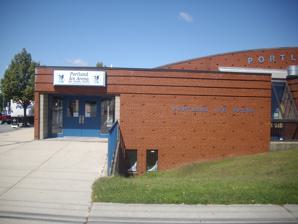
Building: William B. Troubh Ice Arena
Country: United States of America
Year built: 1984
William B. Troubh Ice Arena The main entrance to the Portland Ice Arena in 2008 Former names Portland Ice Arena Location Portland , Maine , United States Opened 1984 ( 1984 ) Website Official Web Site The William B. Troubh Ice Arena (formerly the Portland Ice Arena ) is an ice hockey arena in Portland, Maine , USA. Located on Park Avenue between Fitzpatrick Stadium and Hadlock Field , the Ice Arena has a seating capacity of 750 and is open year around. Since its opening in 1984, it has been home to Portland Pirates hockey practices as well as local amateur teams and open skating hours. The facility was funded by a 20-year bond which was repaid in 2004. During the summer of 2012, the facility closed for energy efficiency repairs, which were the first major upgrades since the building opened in 1984. The repairs were funded by a $625,000 bond passed by voters in 2011 and were estimated to save the city 67,000 kilowatt-hours in energy use yearly. On January 1, 2015 the Portland Ice Arena changed its name officially to the William B. Troubh Ice Arena as a dedication to William B. Troubh. References